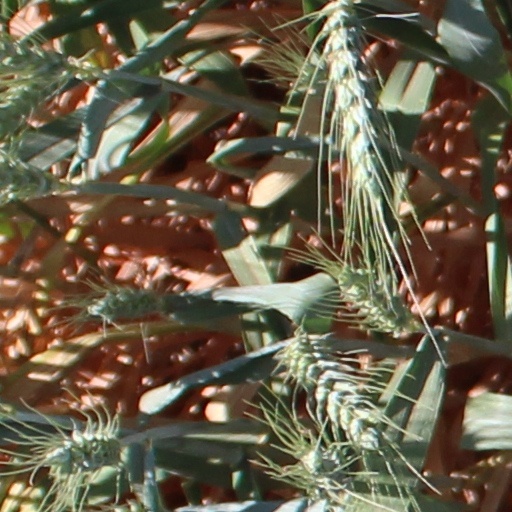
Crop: wheat